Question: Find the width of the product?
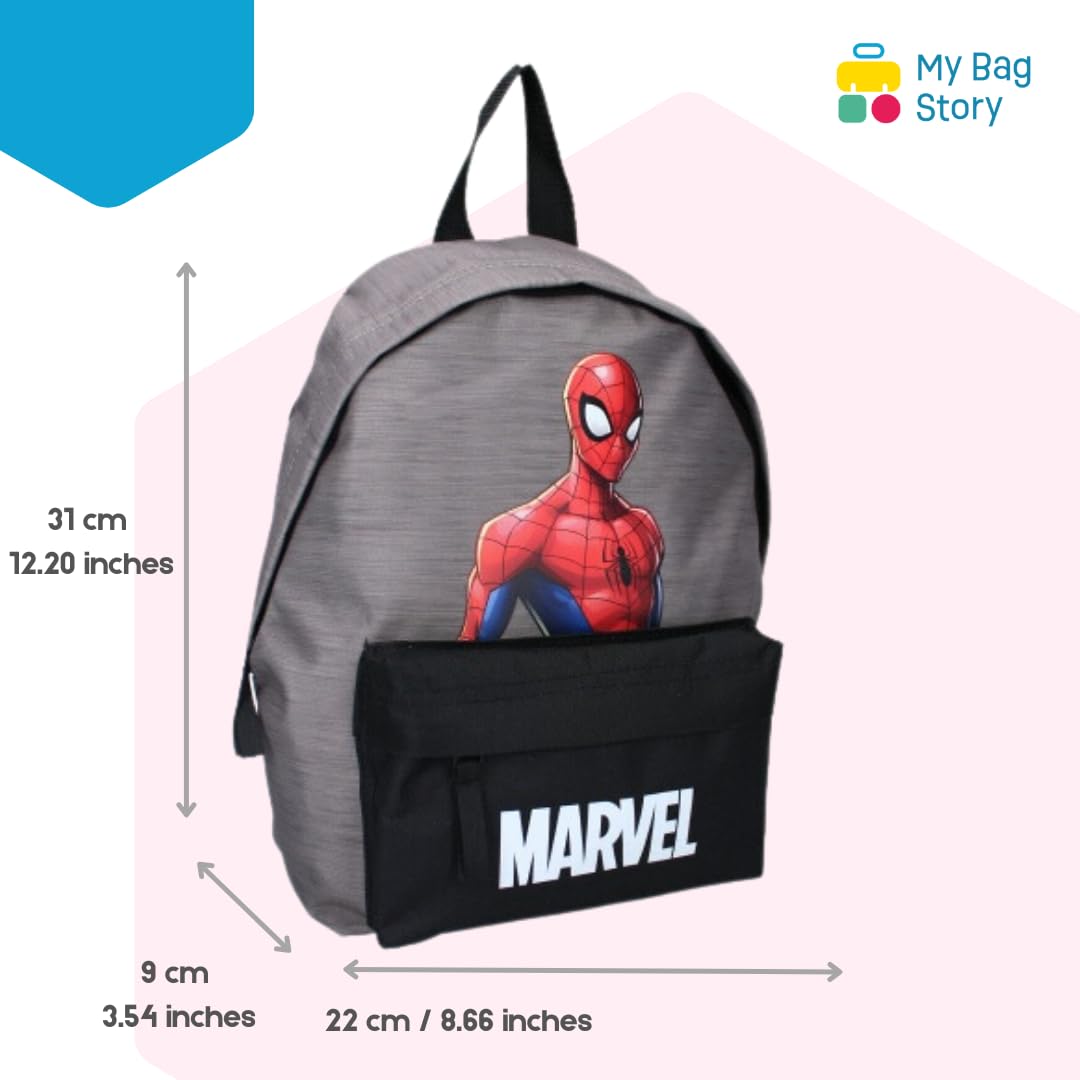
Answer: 22.0 centimetre